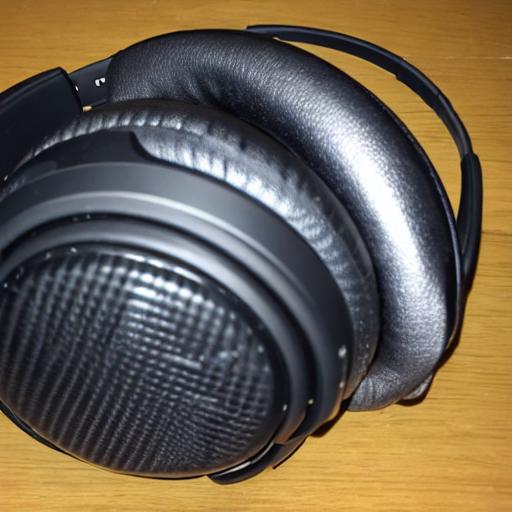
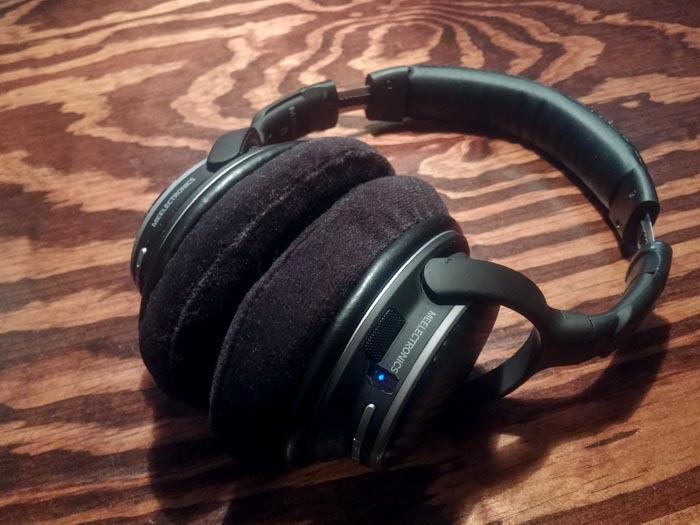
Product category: headphones
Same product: no